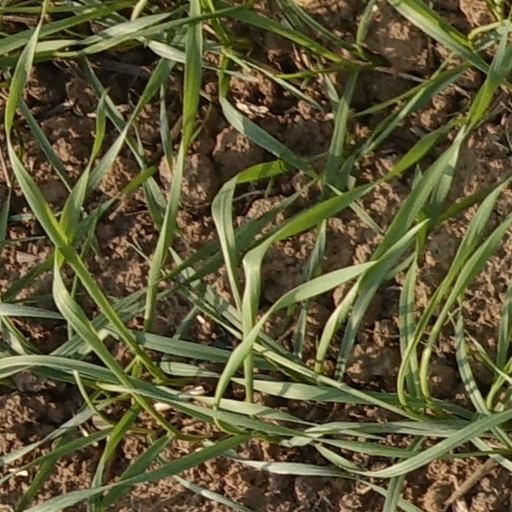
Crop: wheat